2015 Belmont Stakes

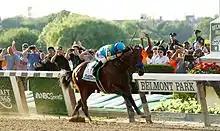
American Pharoah won the Belmont Stakes to become the 12th winner of the US Triple Crown.

American Pharoah, ridden by jockey Victor Espinoza, was leaning back in the starting gate when it opened and was a touch late at the start, but he soon pulled out to an early lead, which he maintained for a gate-to-wire win. American Pharoah steadily increased his lead throughout the race. He was challenged by Materiality until the top of the stretch when Materiality faded, ultimately finishing last, and Frosted pulled into second. Keen Ice ran in the middle of the pack until a late rally brought him into third over Mubtaahij, who was fourth. American Pharoah crossed the finish line leading by lengths, with a winning time of 2:26:65 for the race, the second fastest among Triple Crown winners. His margin of victory was the fourth-largest for a Triple Crown winner at the Belmont Stakes. American Pharoah was also the first Belmont winner since Afleet Alex in 2005 to have run all three Triple Crown races.